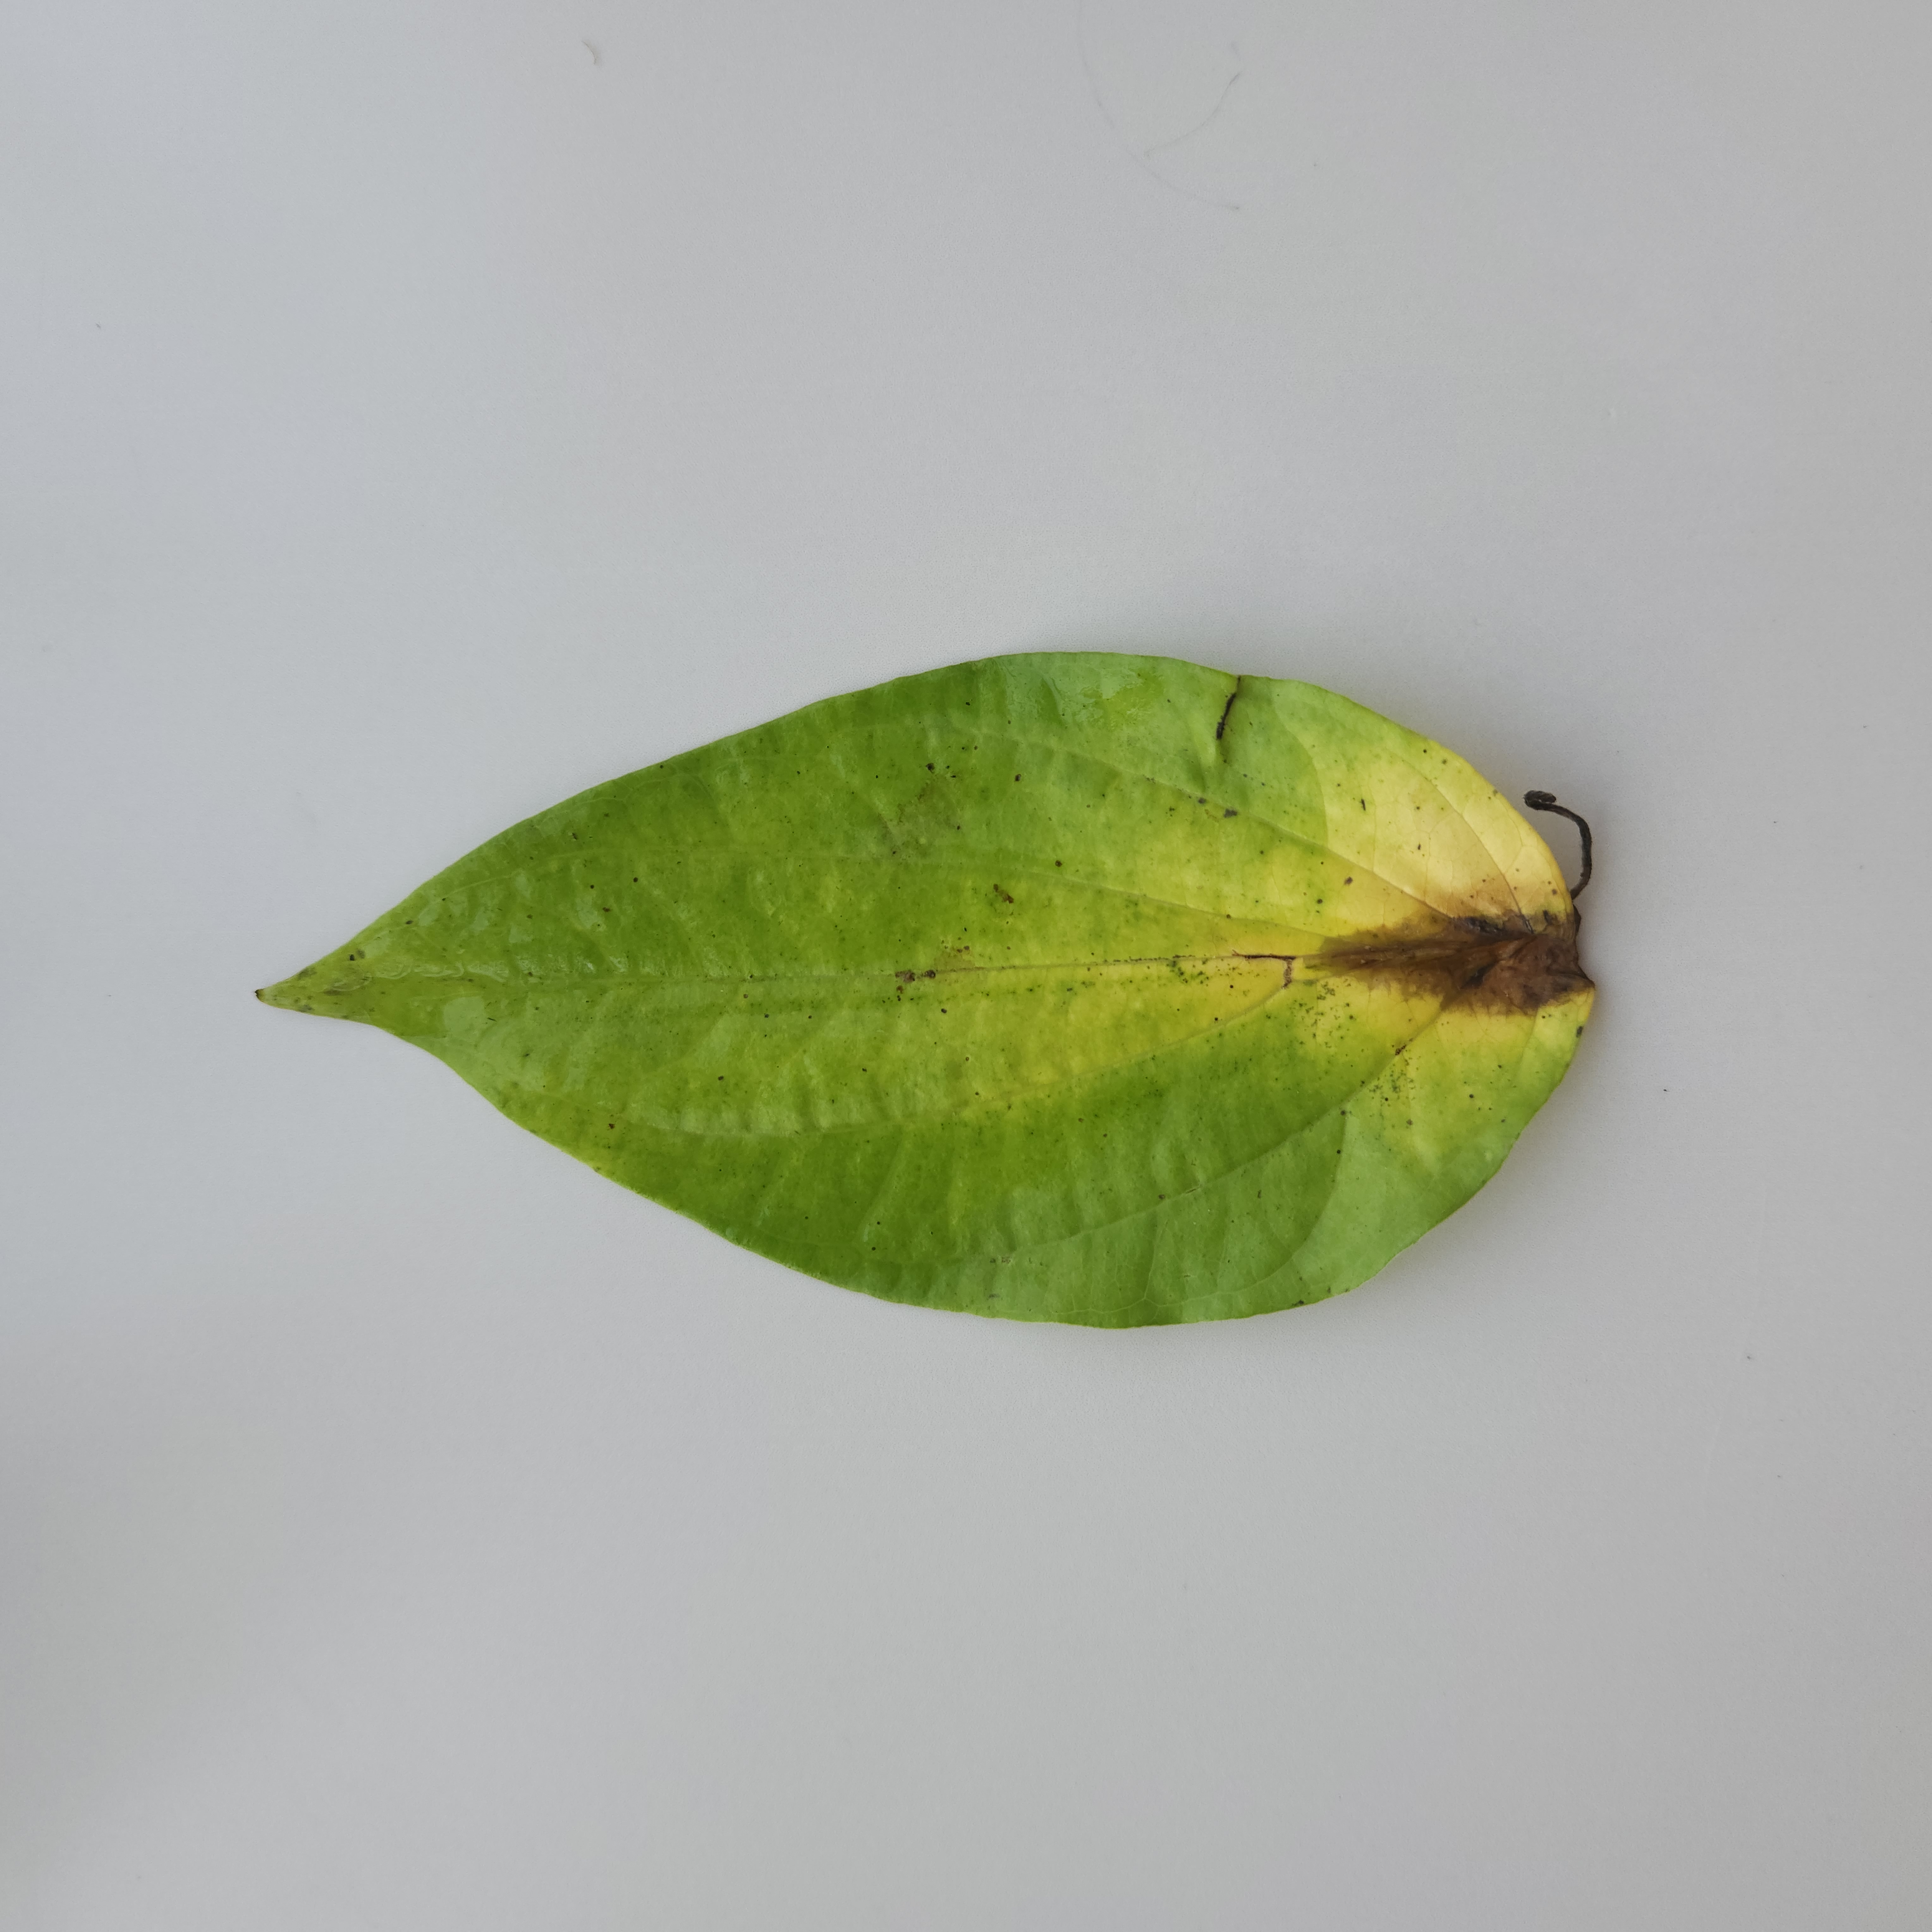
Label: Diseased